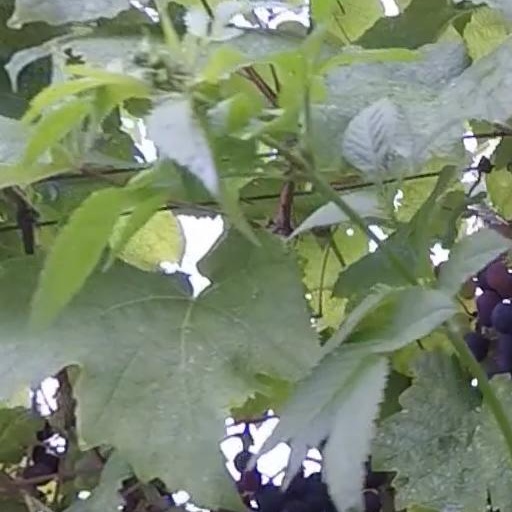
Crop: grape